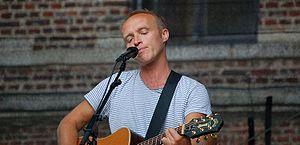
Steven Bos, dit Stef Bos, est un chanteur néerlandais né le 12 juillet 1961 à Veenendaal. Il est célèbre pour le titre Papa de 1991.